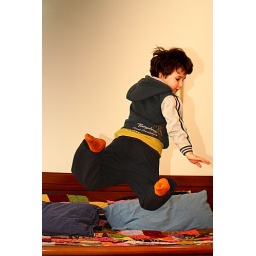
When no one can see him, Tonio enjoys flying around the house